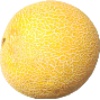
Label: Cantaloupe 1